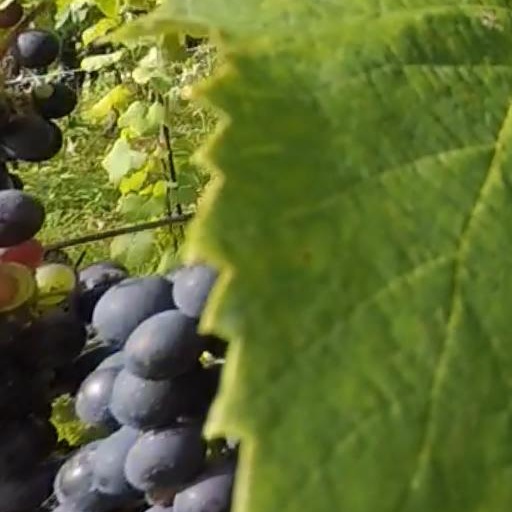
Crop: grape